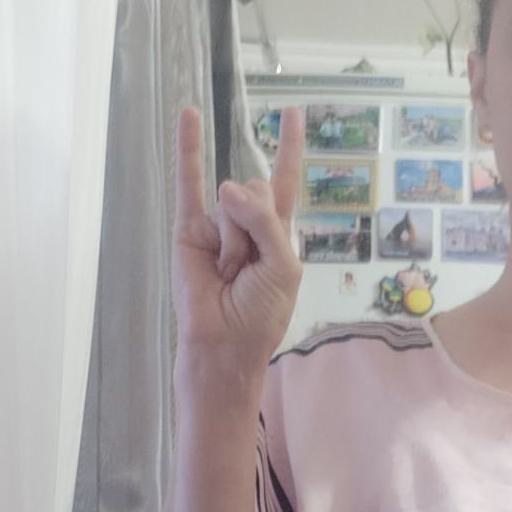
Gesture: rock